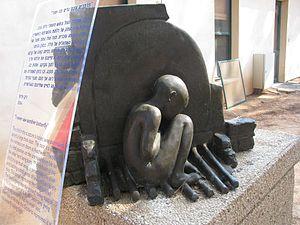
statue représentant un enfant vistime de l'holocauste. Le panneau en hébreu reprenant le célèbre poème ""I Never saw Another Butterfly"" de Friedman Pavel, jeune garçon juif mort à Aushchwitz en 1944, ne permet aucun doute sur le caractère juif de ce monument. Il est donc légitime de le classer dans la catégorie ""Jewish Children"", même s'il est vrai que les enfants morts à Aushchwitz n'étaient pas tous juifs. עברית: פסל הילד בשואה בתנוחה עוברית ובסביבה לא טבעית, בחצר בית טרזין, Original Image Name:בית טרזין גבעת חיים, Notes: בית טרזין הוקם בקיבוץ גבעת חיים - איחוד, בשנת 1975, להנצחת זכרם של אסירי הגטו שנספו בשואה. בבית - ארכיון, מוזיאון ואולם תצוגה של יצירות אמני גטו טרזין ע&quot